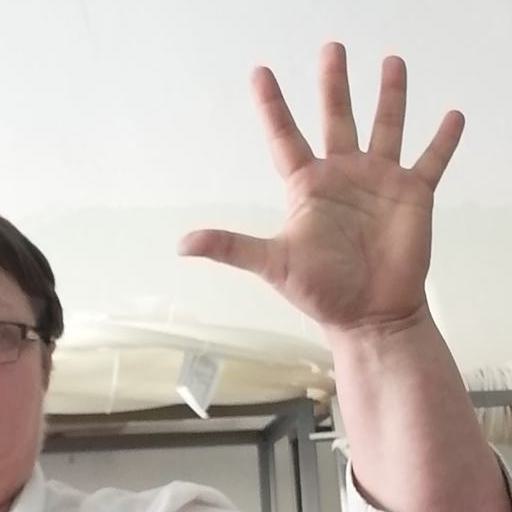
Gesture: palm